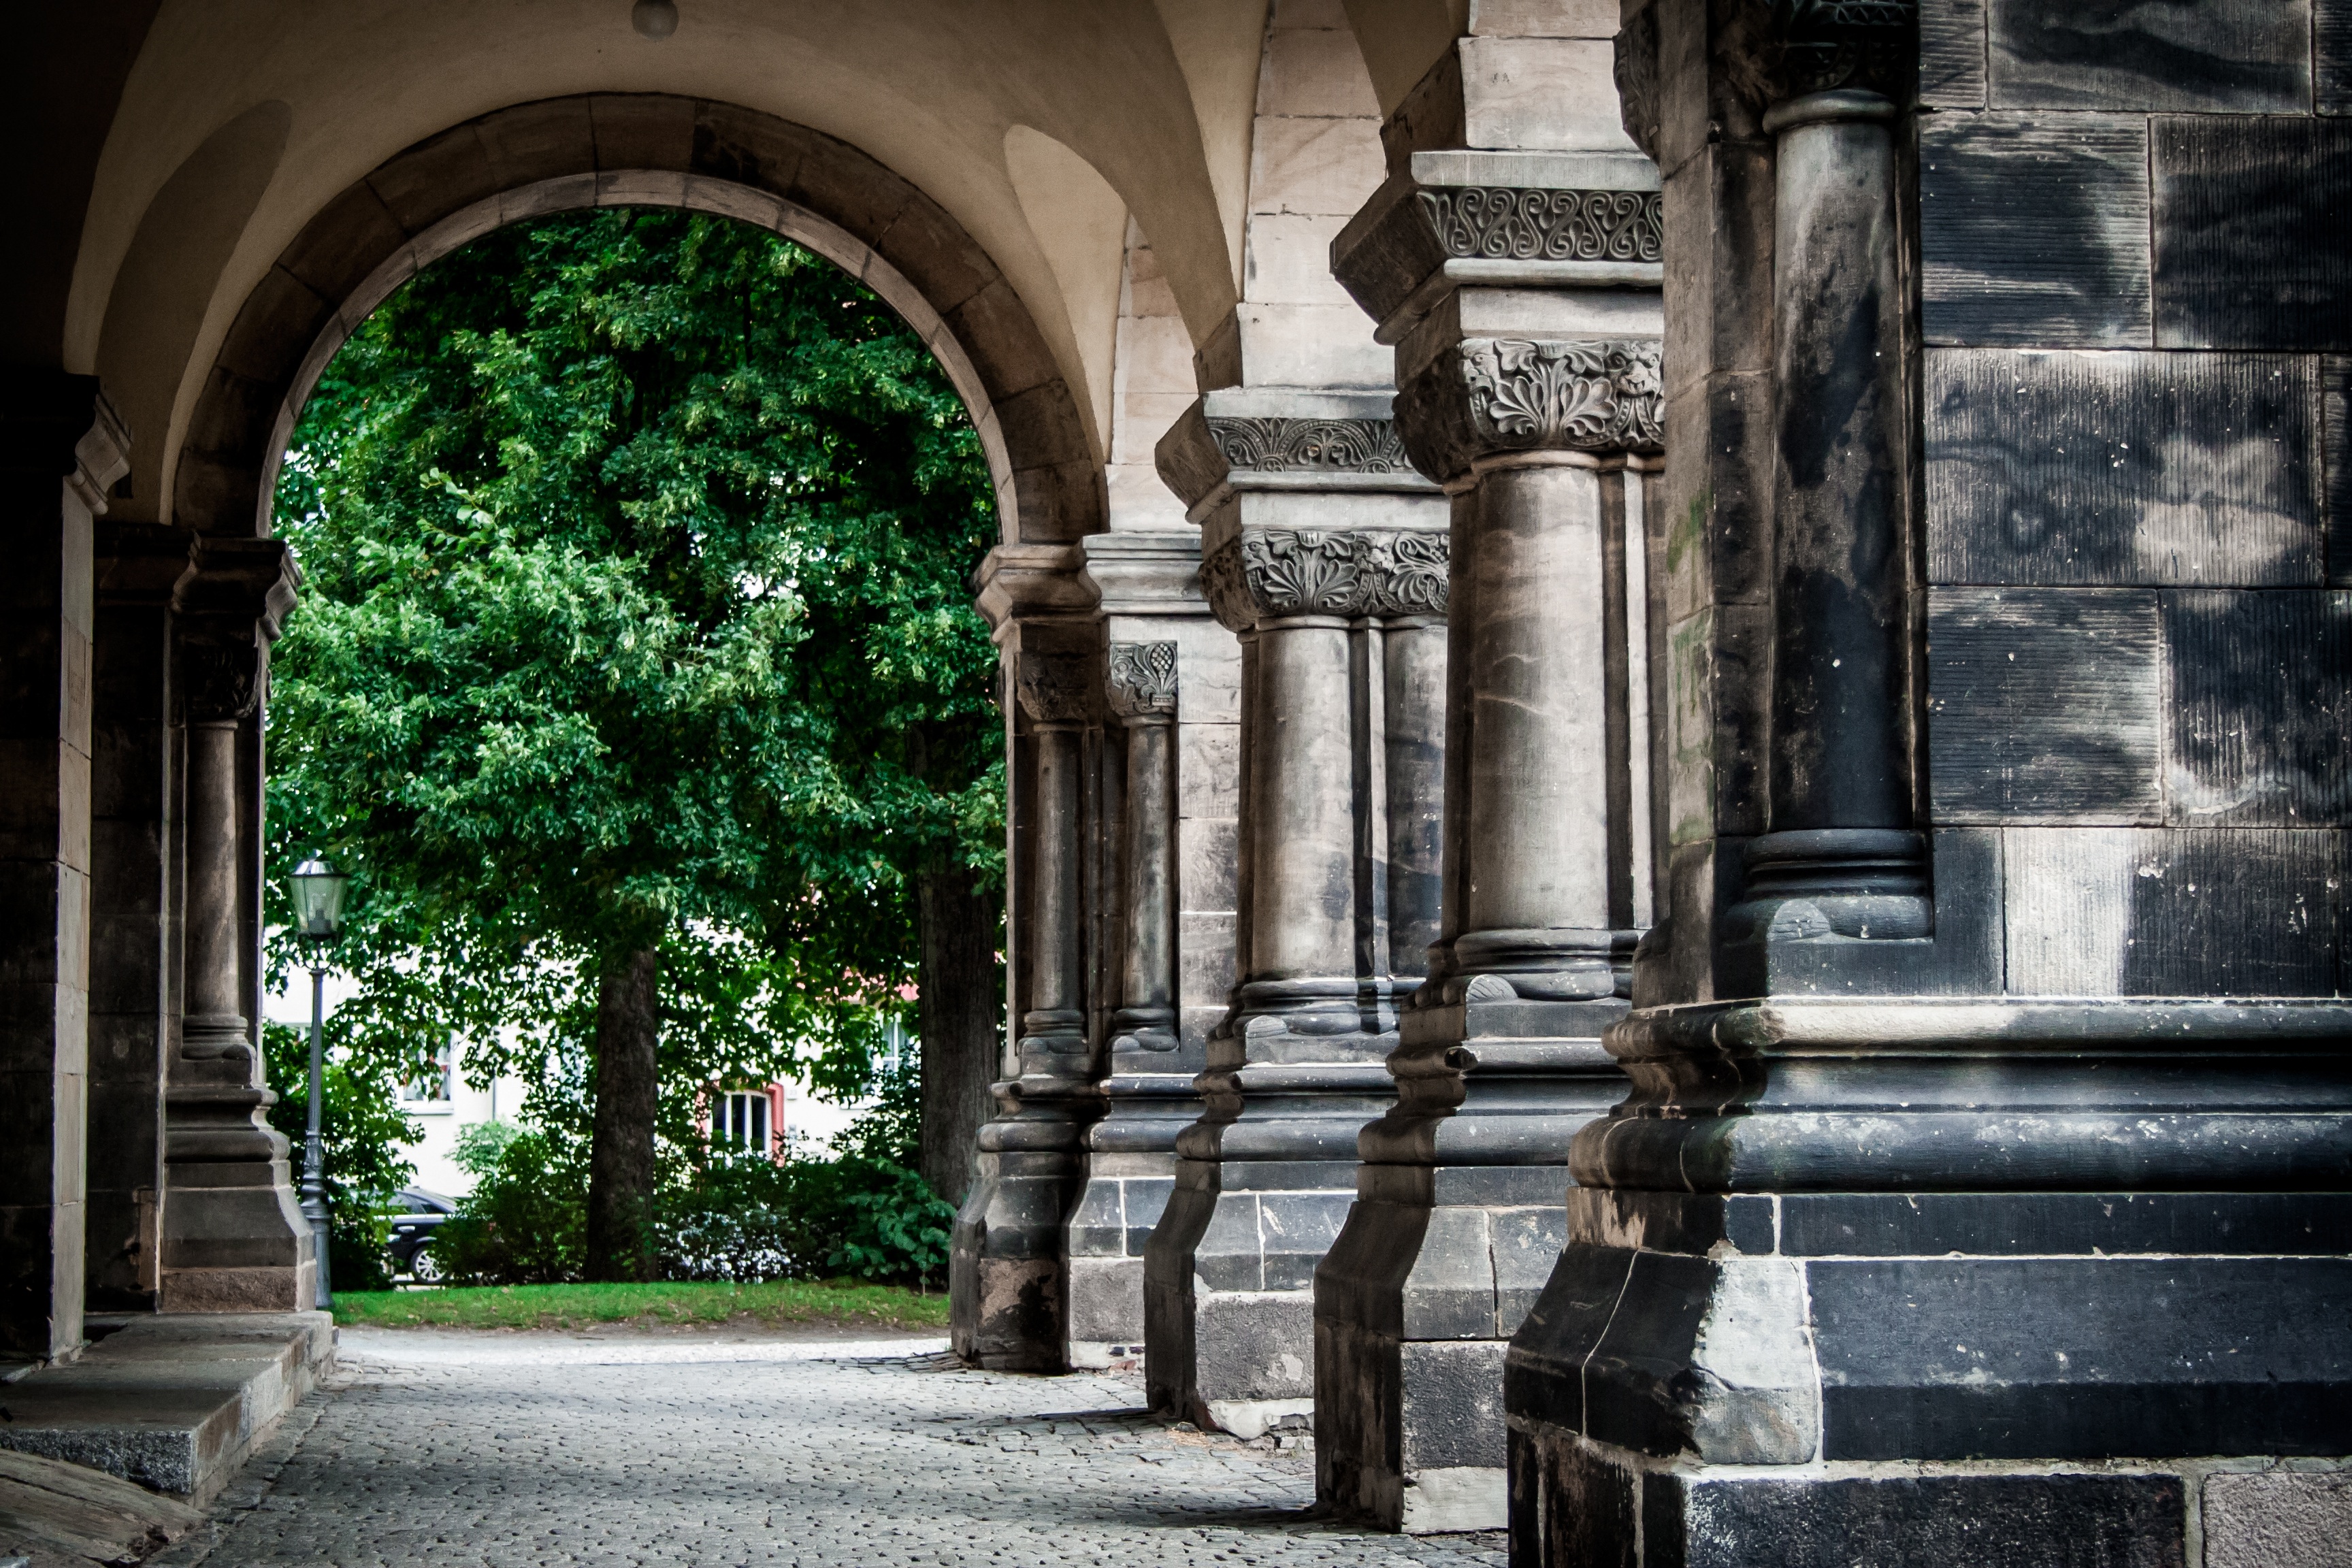
landscape, tree, path, light, architecture, window, building, old, wall, stone, arch, column, shadow, religion, romance, church, cathedral, stone wall, tourism, place of worship, lichtspiel, old town, temple, faith, ruins, monastery, passage, abbey, mood, historically, away, gang, masonry, light and shadow, sand stone, urban area, ancient history